Jacqui Cole

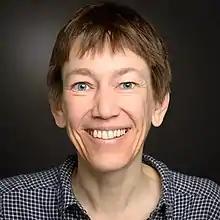
Jacqui Cole at Argonne National Laboratory in 2015

Jacqueline Manina Cole is the Head of the Molecular Engineering group in the Cavendish Laboratory at the University of Cambridge. Her research considers the design of functional materials for optoelectronic applications.